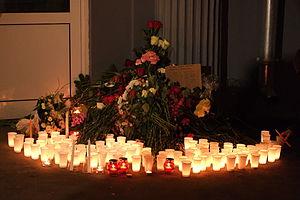
Les attentats de Volgograd sont deux attentats-suicides survenus les 29 et 30 décembre 2013 à Volgograd, en Russie. Le premier attentat a lieu à la gare de Volgograd, causant la mort de 16 personnes et en blessant une cinquantaine d'autres. Le second se déroule dans le raïon de Dzerjinsk, dans un trolleybus, tuant 14 personnes.